History of Johannesburg

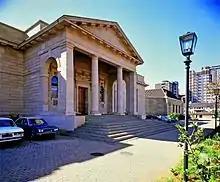
Johannesburg Art Gallery, completed in 1915.

The Rand Club of Johannesburg is the oldest private members' club in Johannesburg, South Africa, and founded in October 1887. The plan for the current, third, clubhouse was put on paper in 1902 and its construction was finished in 1904 on the design by architects Leck & Emley in the Edwardian neo-baroque style.